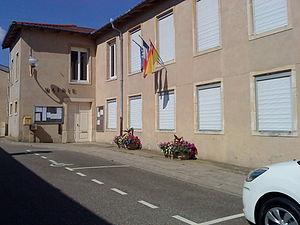
La mairie de Manoncourt-en-Vermois, commune du département de la Meurthe-et-Moselle et la région Lorraine.
Manoncourt-en-Vermois est une commune française située dans le département de Meurthe-et-Moselle, en région Grand Est.